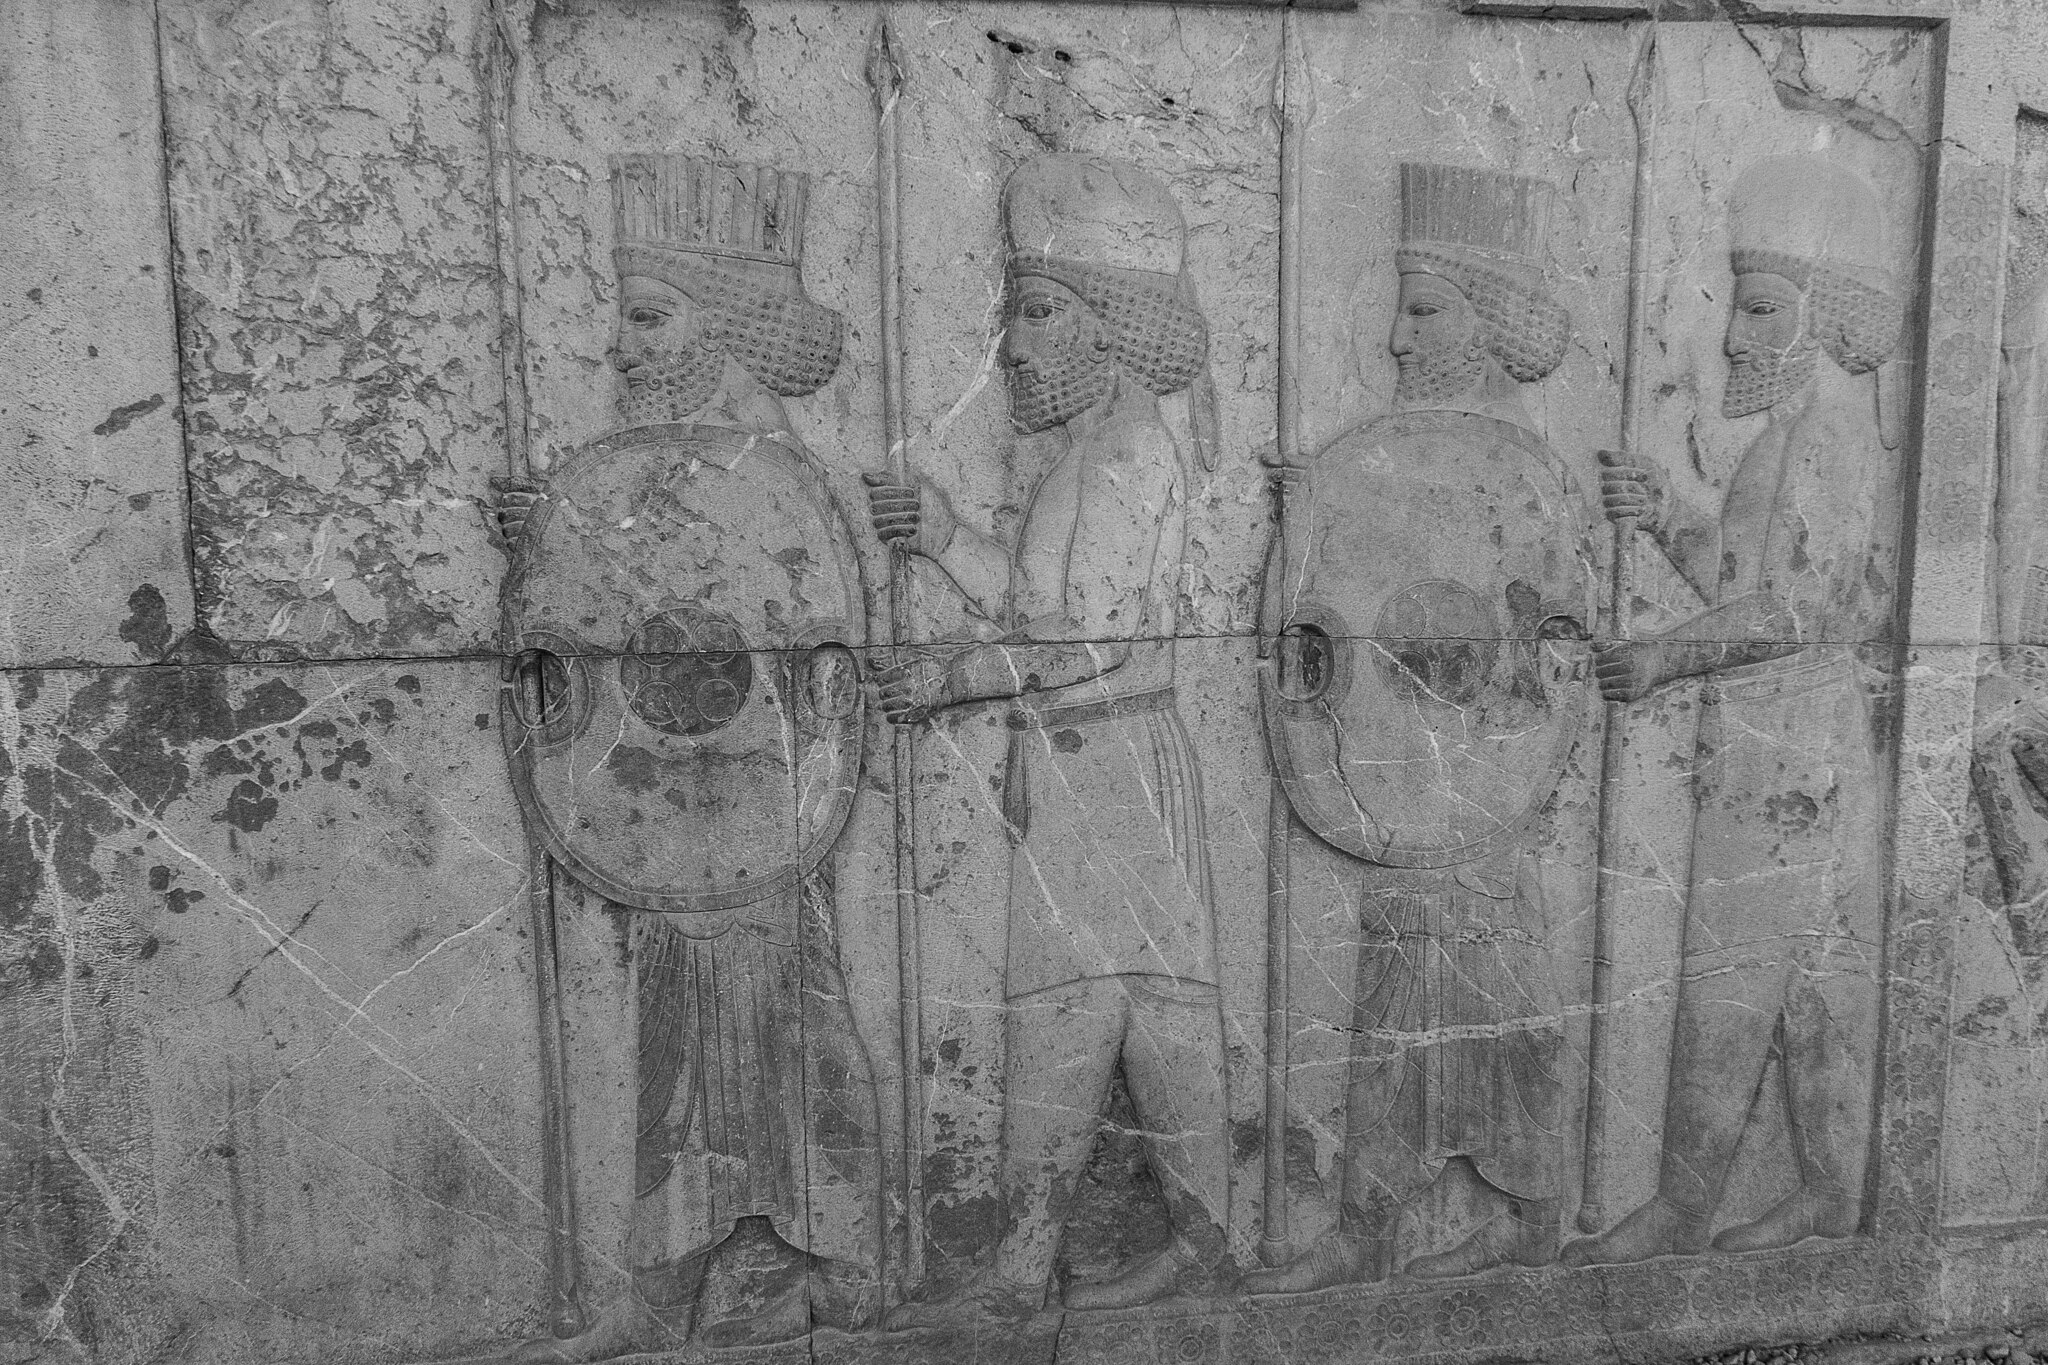
Title: Apadana eastern stairs north side 01
Description: Apadana eastern stairs north side
Date: 2016-04-29 09:06:06
Categories: Self-published work, Achaemenids warriors, Apadana eastern stairs